Hagg Bank

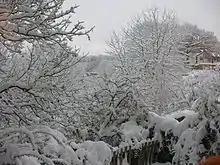
Wintery view of Hagg Bank Bridge from Hagg Bank

Hagg Bank or The Hagg is a small Northumberland enclave on the south bank of the River Tyne linked to Wylam by the Points Bridge. It consists of approximately 25 originally two-up, two-down brick terraces, built for housing railway and colliery workers at the turn of the 20th century, which have mostly been extended.